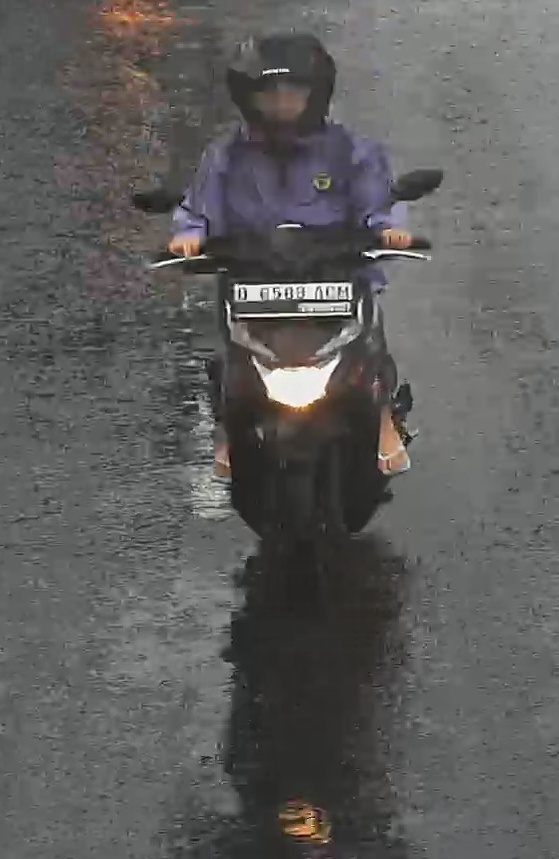
person-with-helmet: 1
person-without-helmet: 0